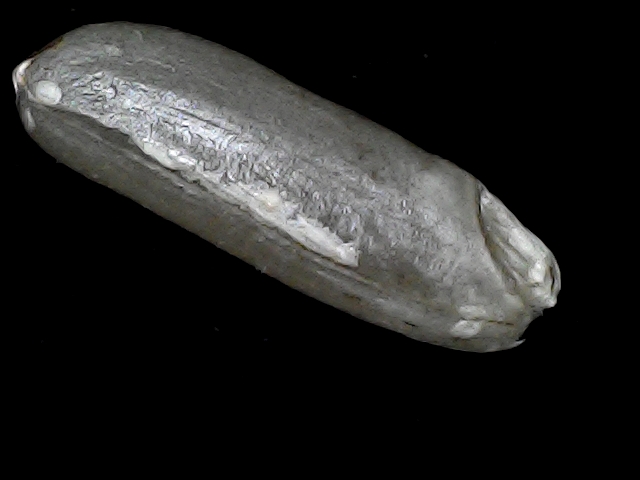
Rice variety: BD85